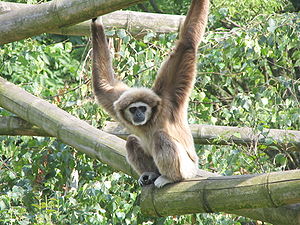
Gibboner
Hylobates lar
Gibboner er en underfamilie af menneskeaber, der kun indeholder en slægt, Hylobates. Der findes ca. 14 arter med adskillige underarter. Gibboner lever i Sydøstasiens regnskove. Aberne bliver 50-90 cm og vejer 5,5-8 kg. Der findes grå, cremefarvede, røde, brune og sorte gibboner.